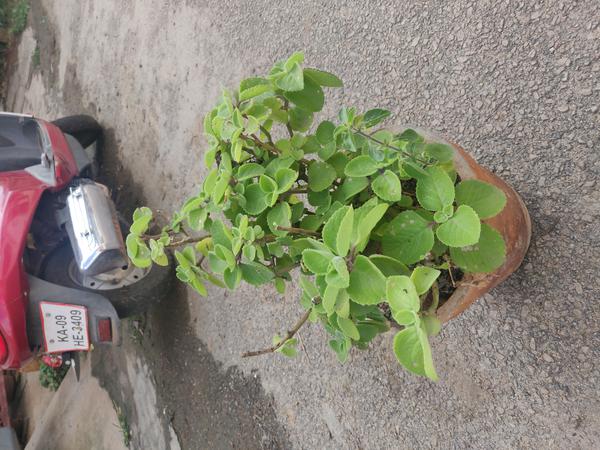
Plant: Doddapatre